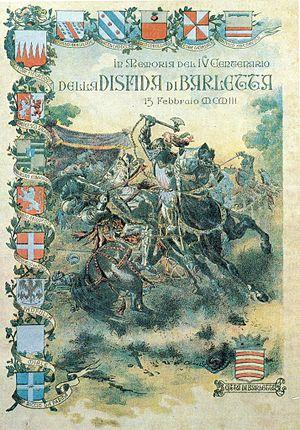
Ettore Fieramosca, né à Capoue en 1476 et mort à Valladolid le 20 janvier 1515, est un condottiere italien. Son père est Rainaldo, baron de Rocca d'Evandro, et on pense que sa mère est une noble de la famille Gaetani.
Cette page concerne l'année 1503 du calendrier julien.